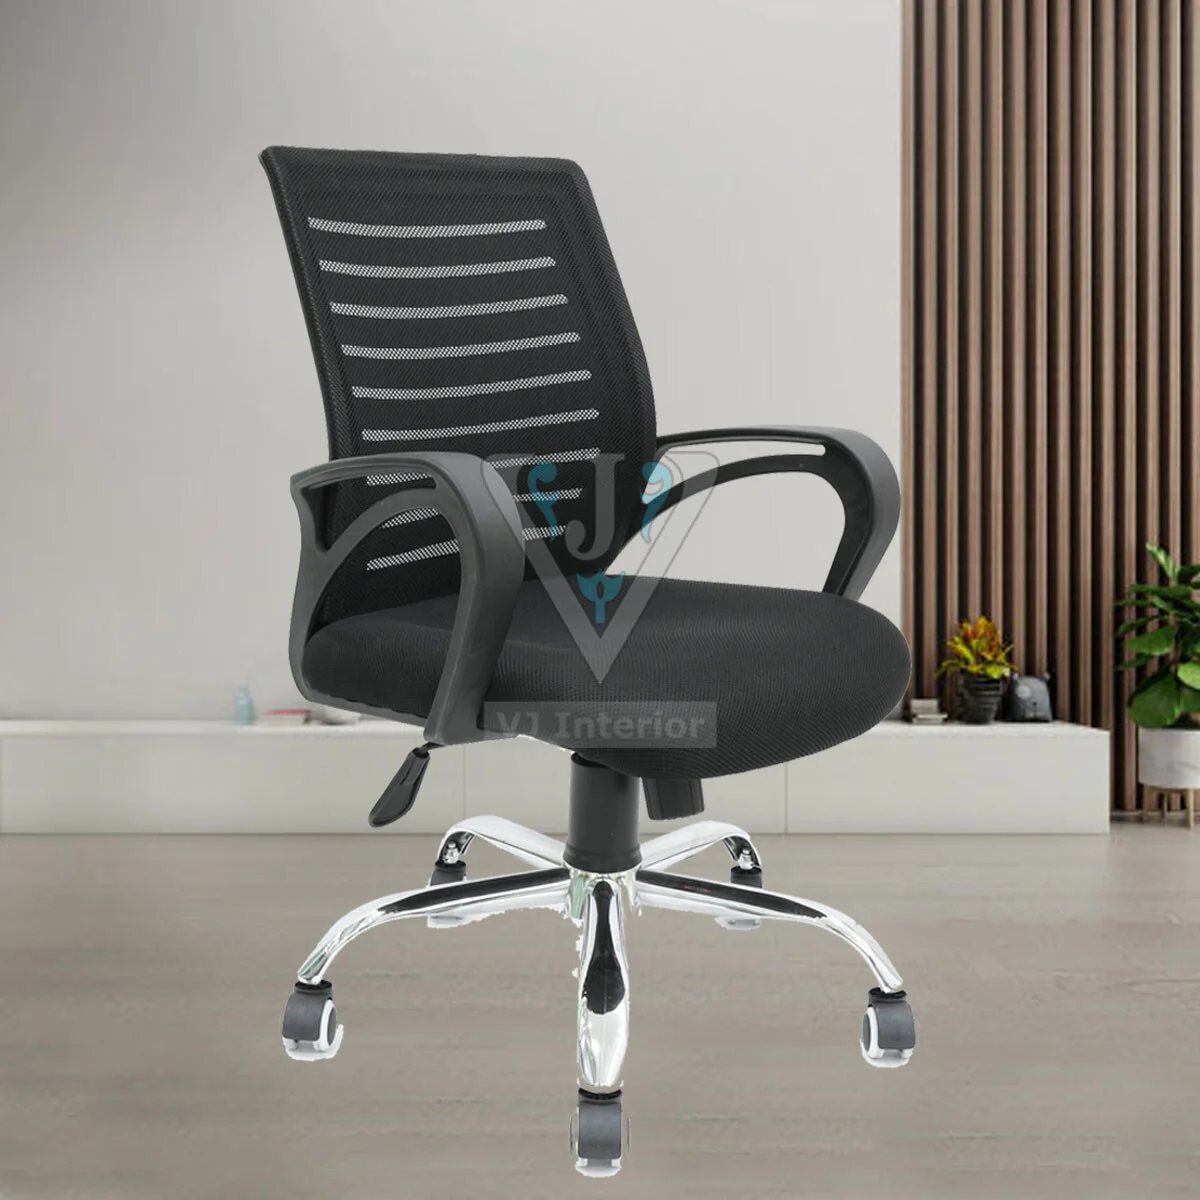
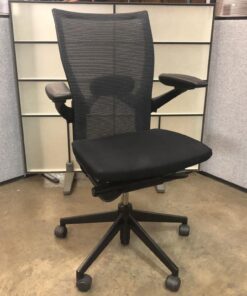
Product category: items_chair
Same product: no